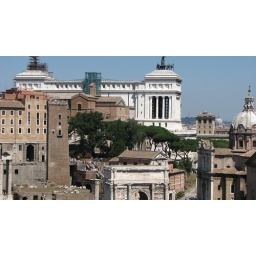
The Victor Emmanuelle monument was a guide beacon for us. It's the large white building in the background.